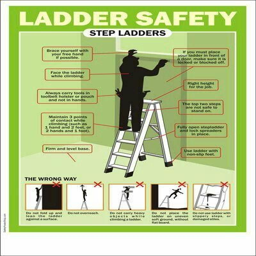
using a ladder requires educated caution .